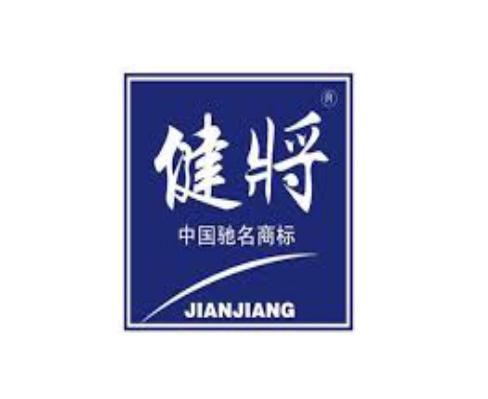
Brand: jianjiang
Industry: Clothes